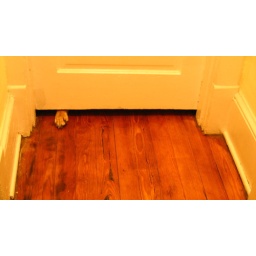
His paw was peeking out from beneath Eric's bedroom door one night when going to sleep.